Turkish clogs

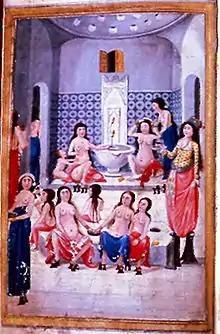
Women's bath, illustration from Husein Fâzıl-i Enderuni's "Zanan-Name", 18th century

Clogs have traditionally been used in Turkish bath houses to protect the foot from dirty water and soap. The earlier form were called "nalins" and originated during the Ottoman period. Nalins came to be artistic objects which indicated the wearer's social standing. As domestic baths became more common the rituals of the bath house declined and nalins were replaced with the simpler "takunya". Takunya are also worn outside of the bath house. Since 1960 takunya have in their turn been replaced by plastic slippers which are lighter and quieter.